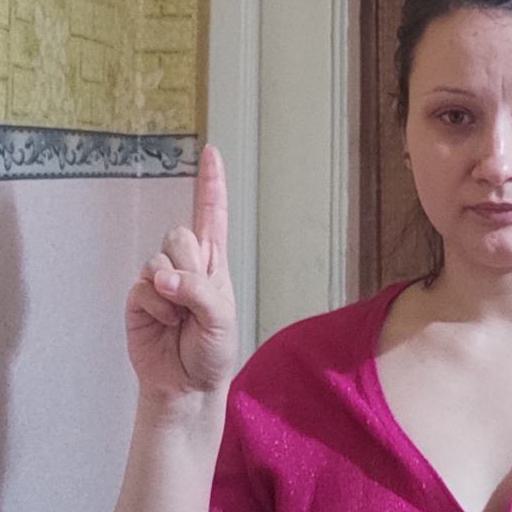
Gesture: one